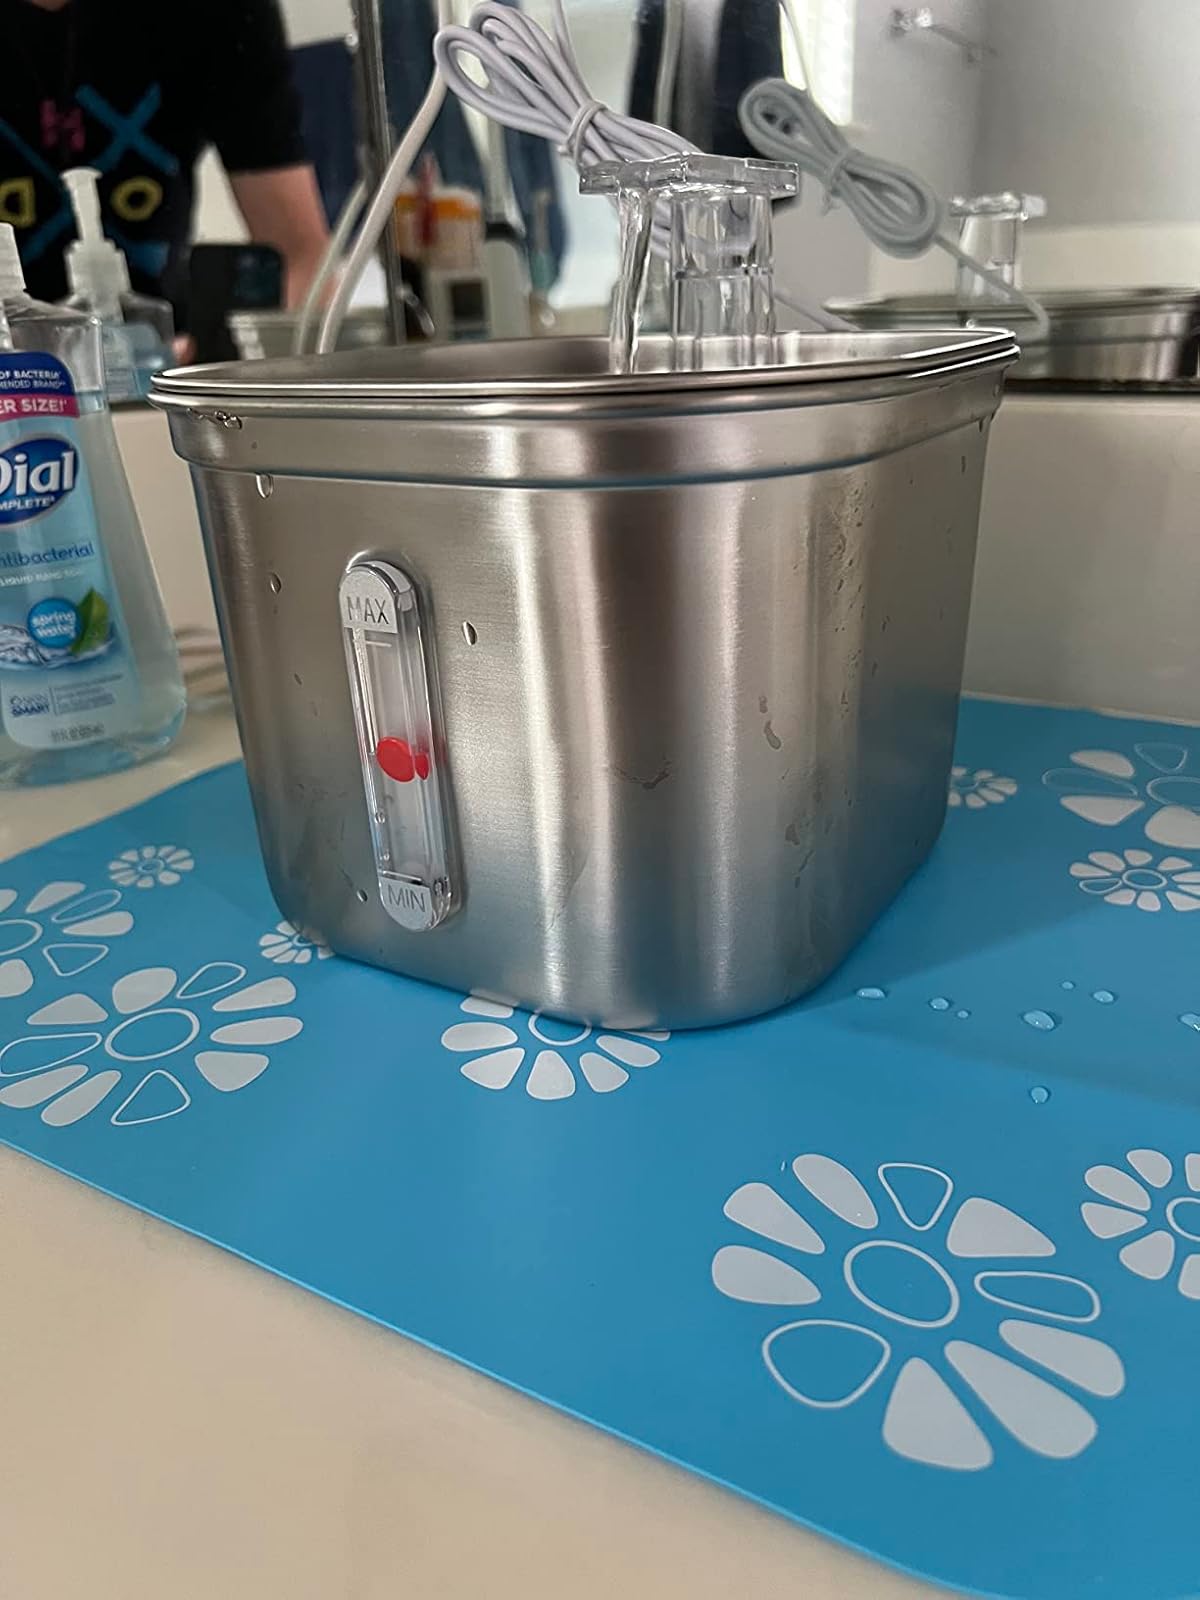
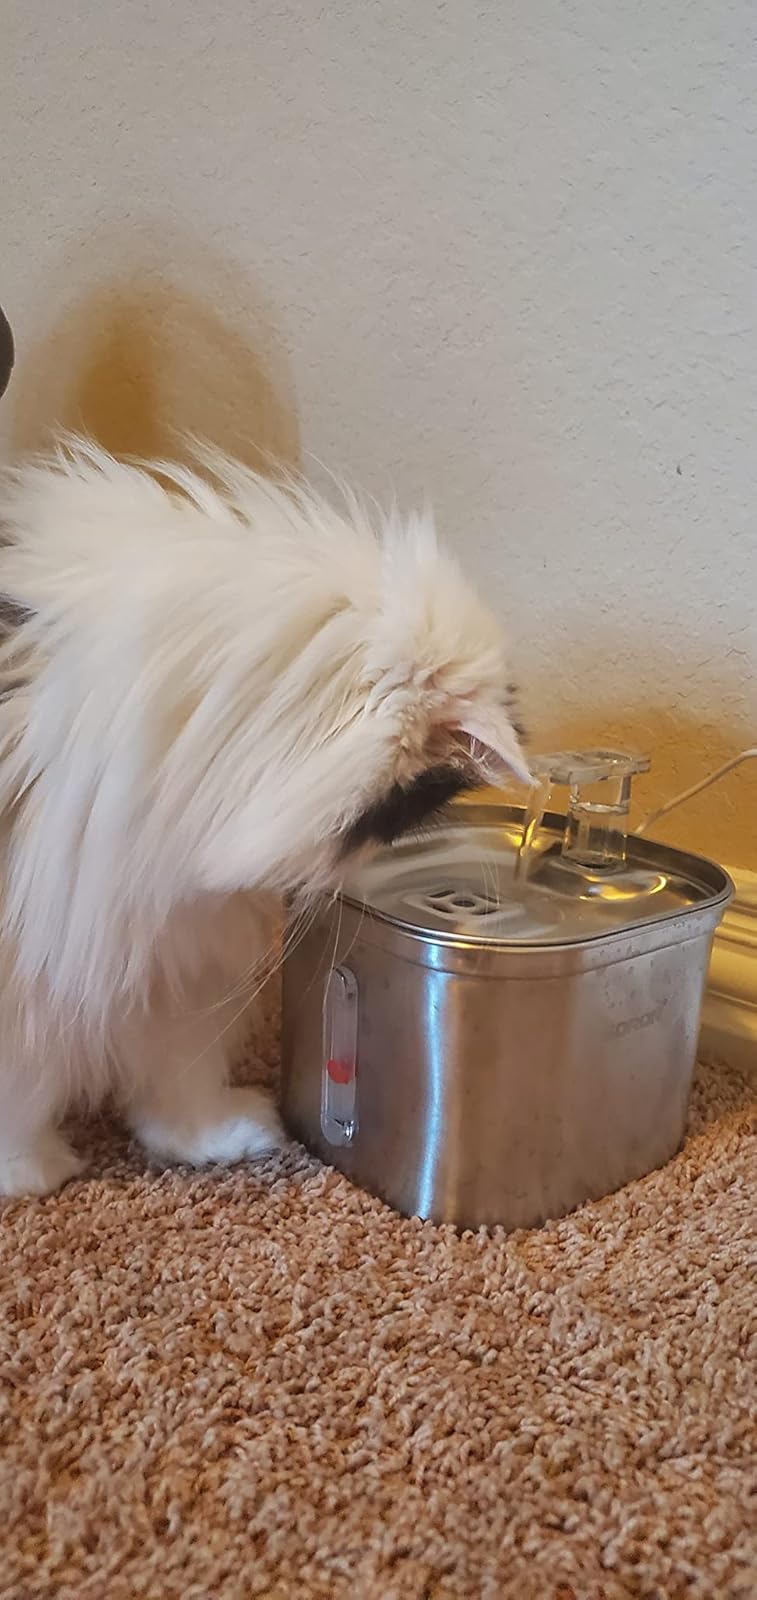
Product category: items_bowl
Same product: yes